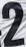
Number: 2